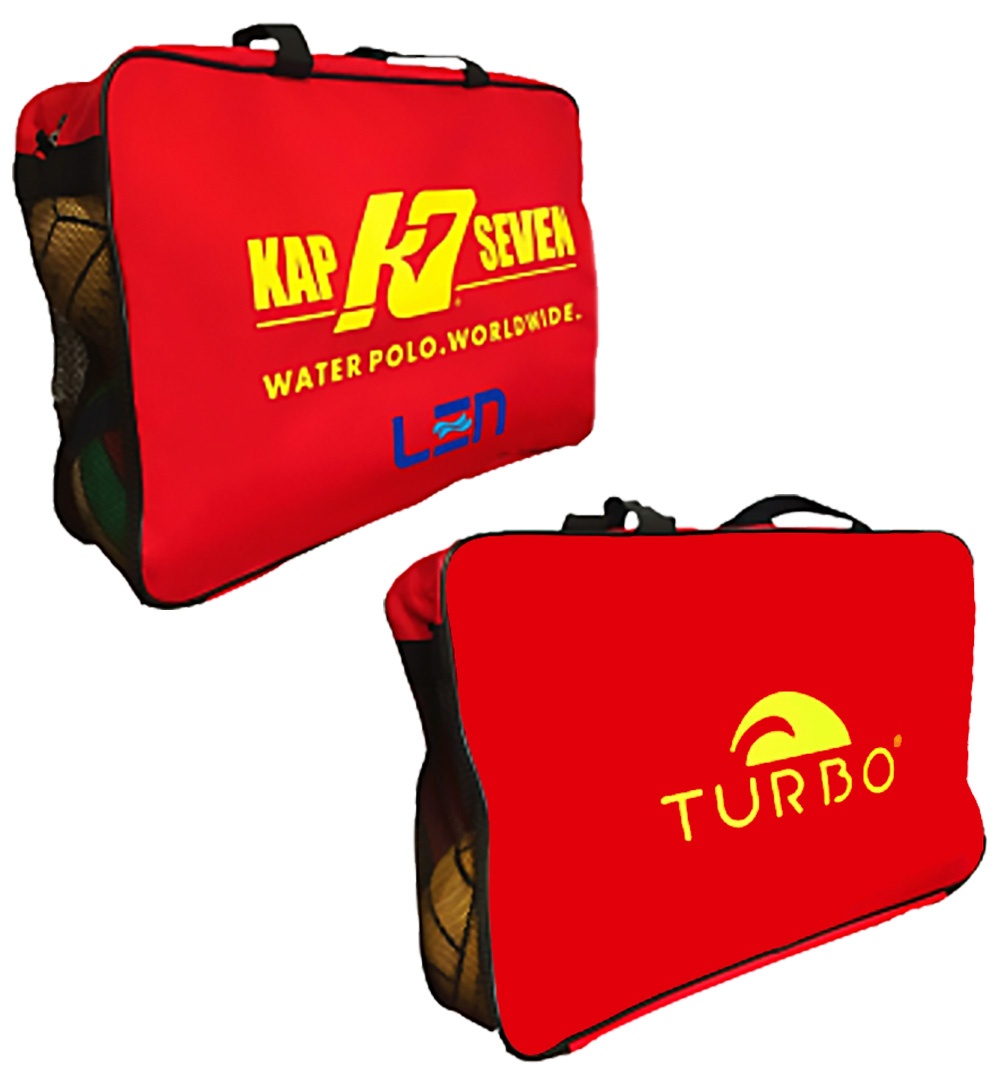
Bag - WP Balls - Turbo & Kap7
Brand: TURBO
Water Polo Balls Bag by Turbo & Kap7 SKU: 98011 Colours: 0008 Red Dimension: 65 cm x 43 cm x 20 cm The TURBO / KAP7 Ball Bag holds six size 5 men’s water polo balls. Features: Durable nylon with mesh netting on the sides to drain and dry Velcro handle to keep straps together and add comfort Top zipper This product was manufactured in China. * BULKY PRODUCT - This product is NOT available for delivery/overseas shipping service . If delivery/shipping is required, please check with us. It will be calculated on a case-to-case basis.
Category: Sporting Goods > Athletics > Water Polo > Water Polo Training Aids > Water Polo Training Bags